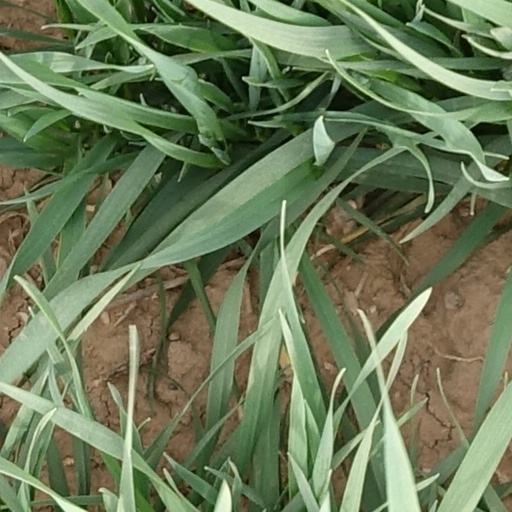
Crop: wheat